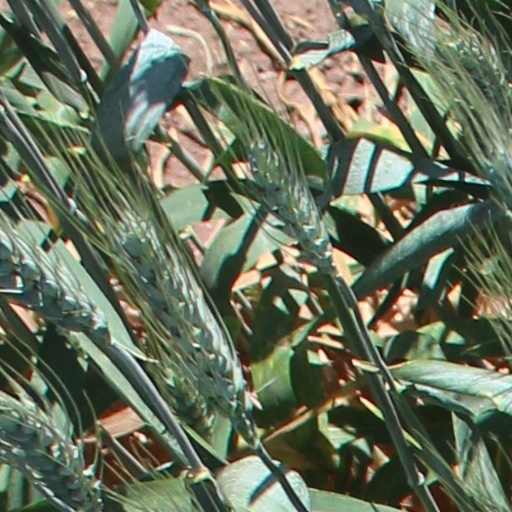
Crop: wheat